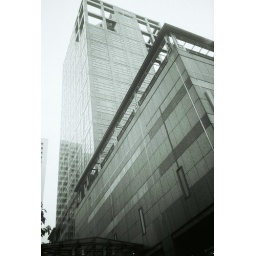
Taken with Olympus XA2 and Neopan SS iso100 black and white film. Scan and resample in CS2 and adjusted Levels, Curve.